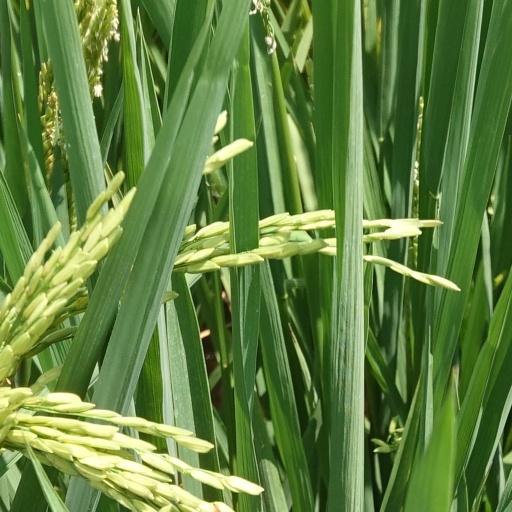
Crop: rice